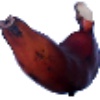
Label: Banana Red 1